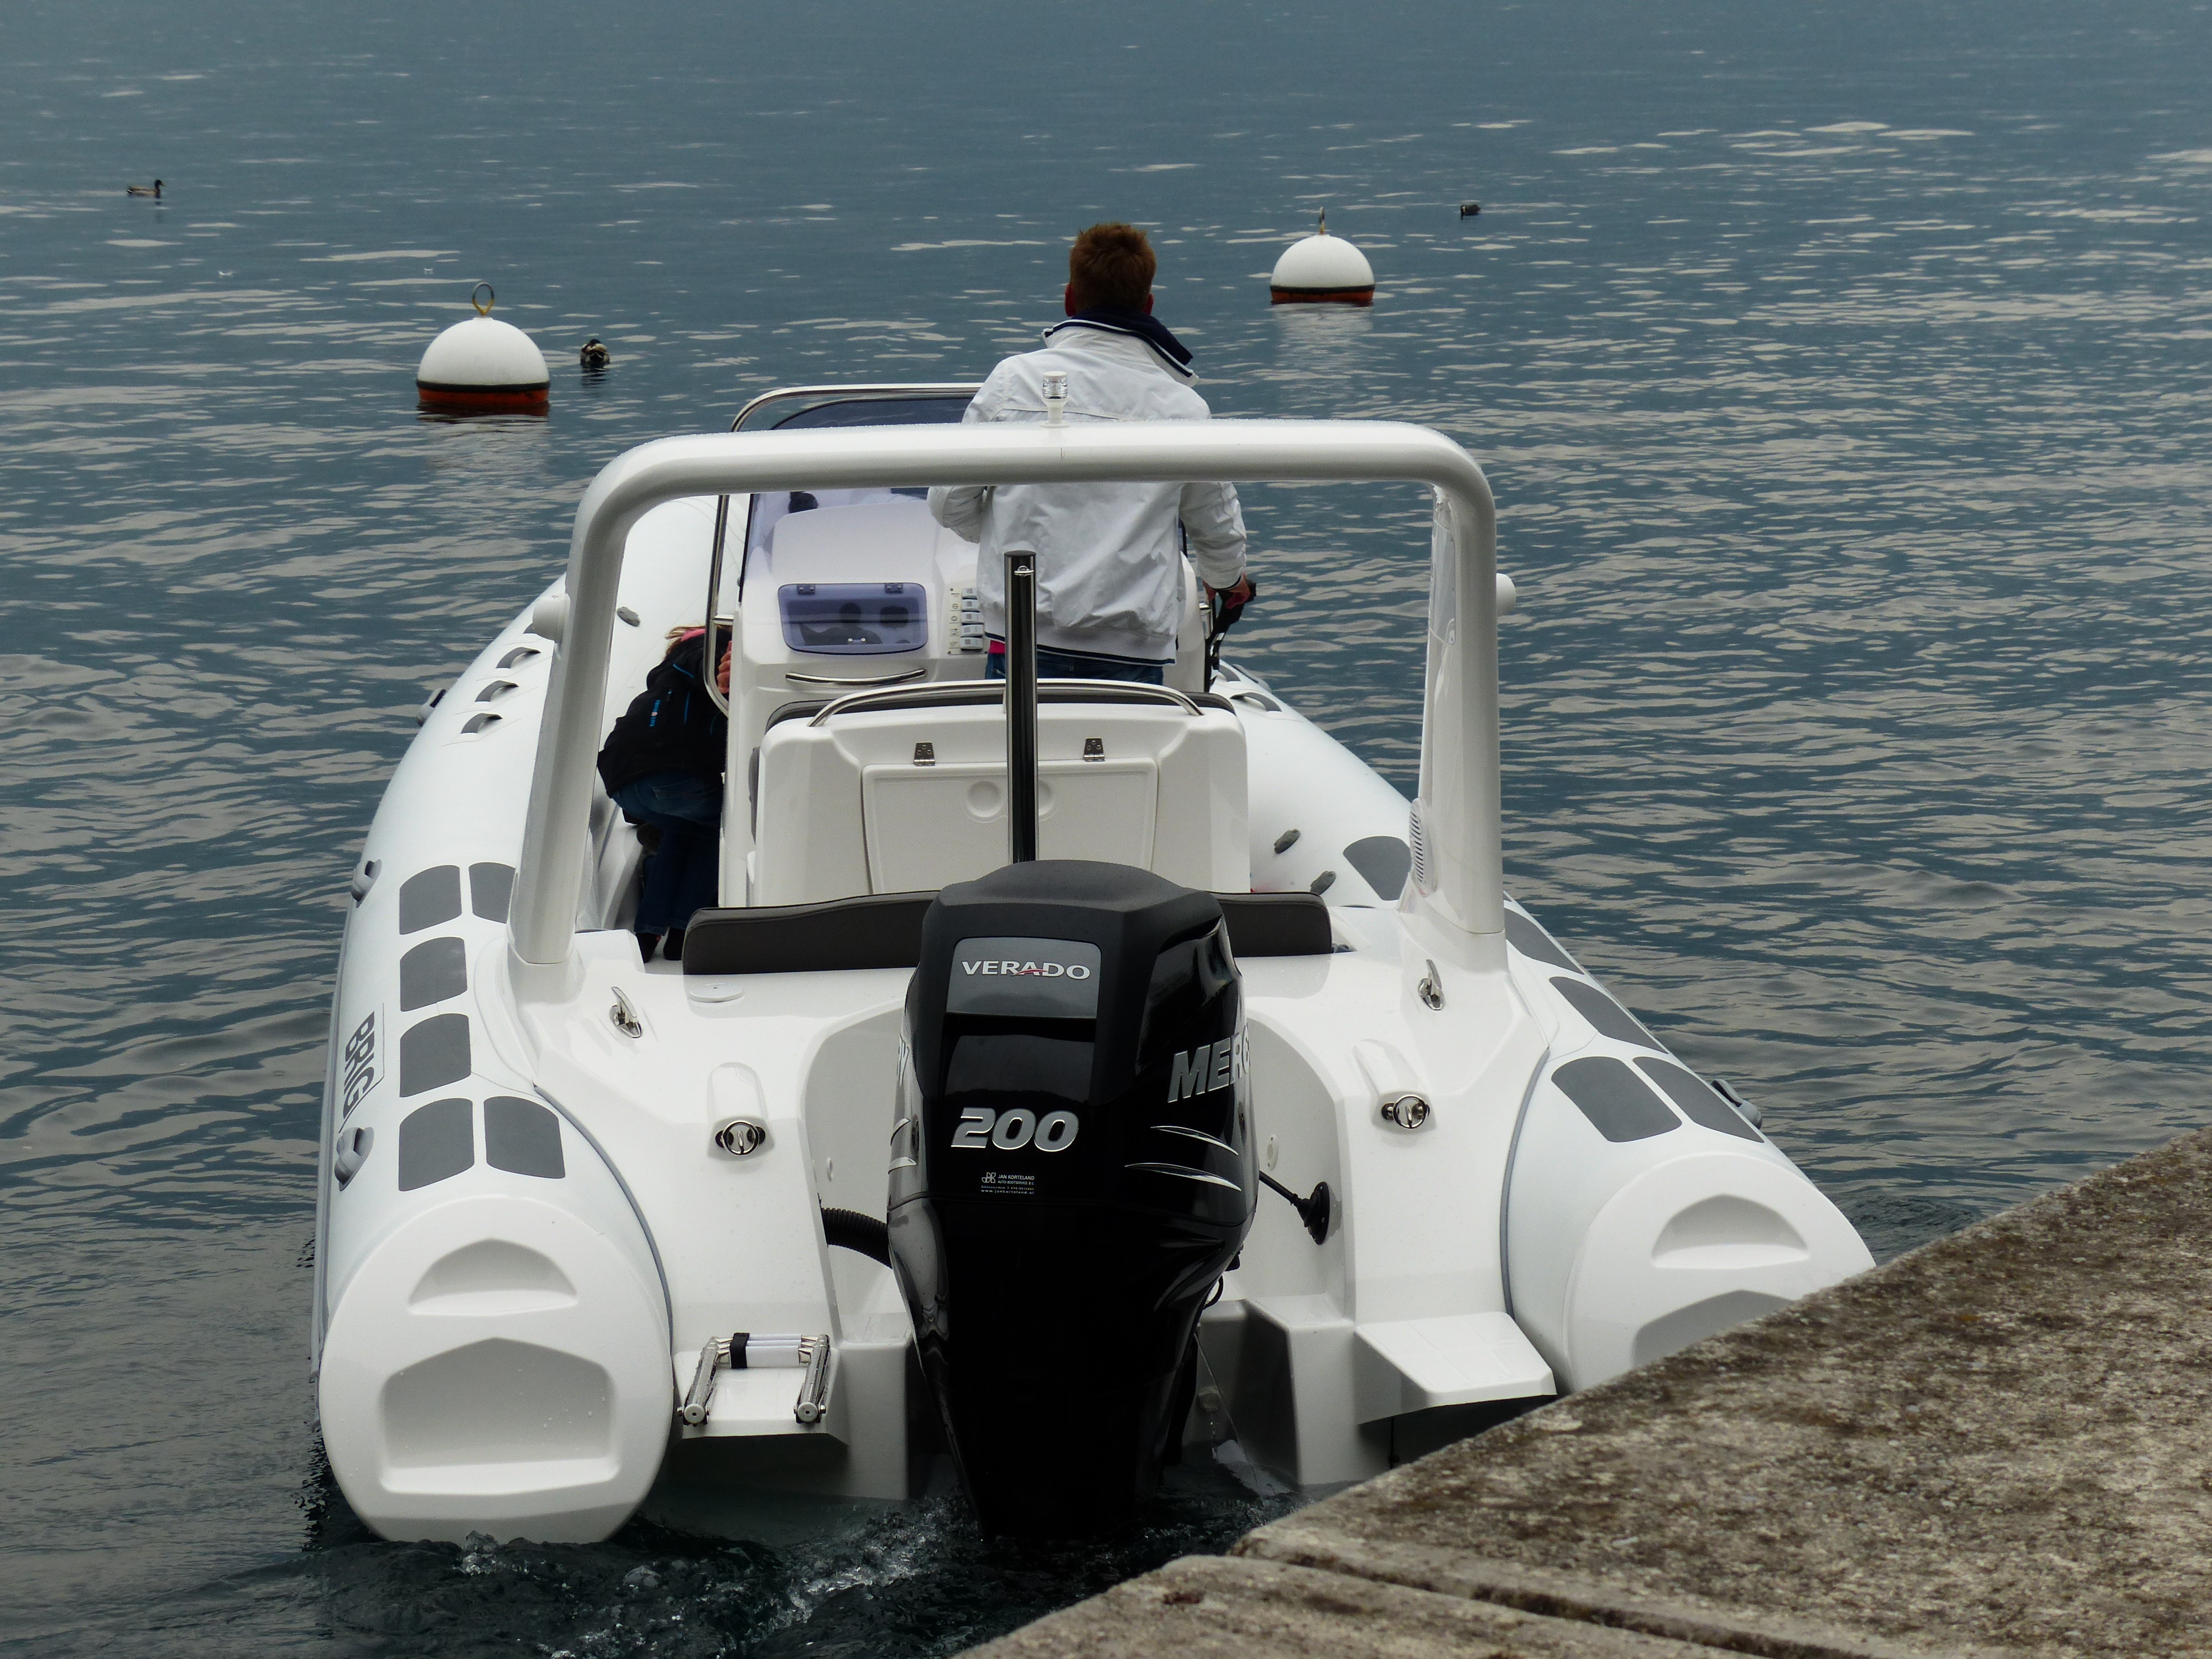
boat, ship, vehicle, yacht, motorboat, speedboat, power, luxury, boating, watercraft, ecosystem, force, catamaran, powerboat, passenger ship, luxury yacht, racing boat, skiff, inflatable boat